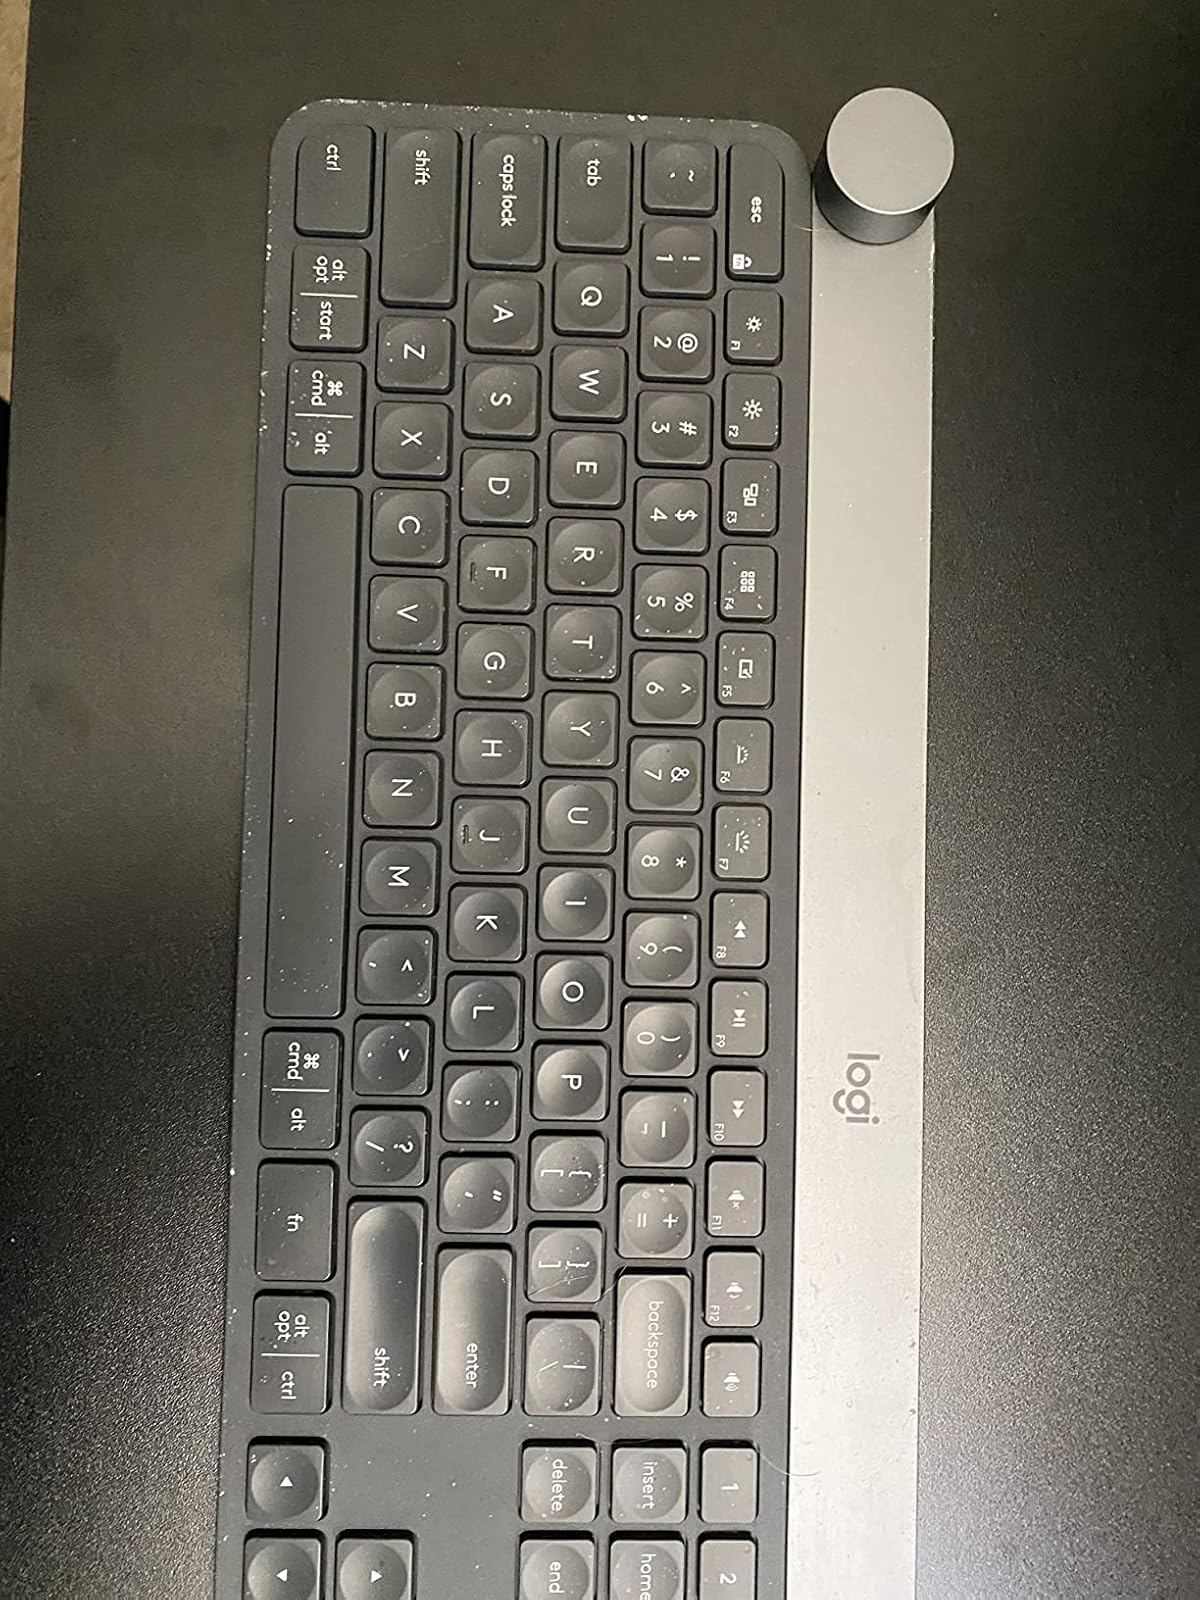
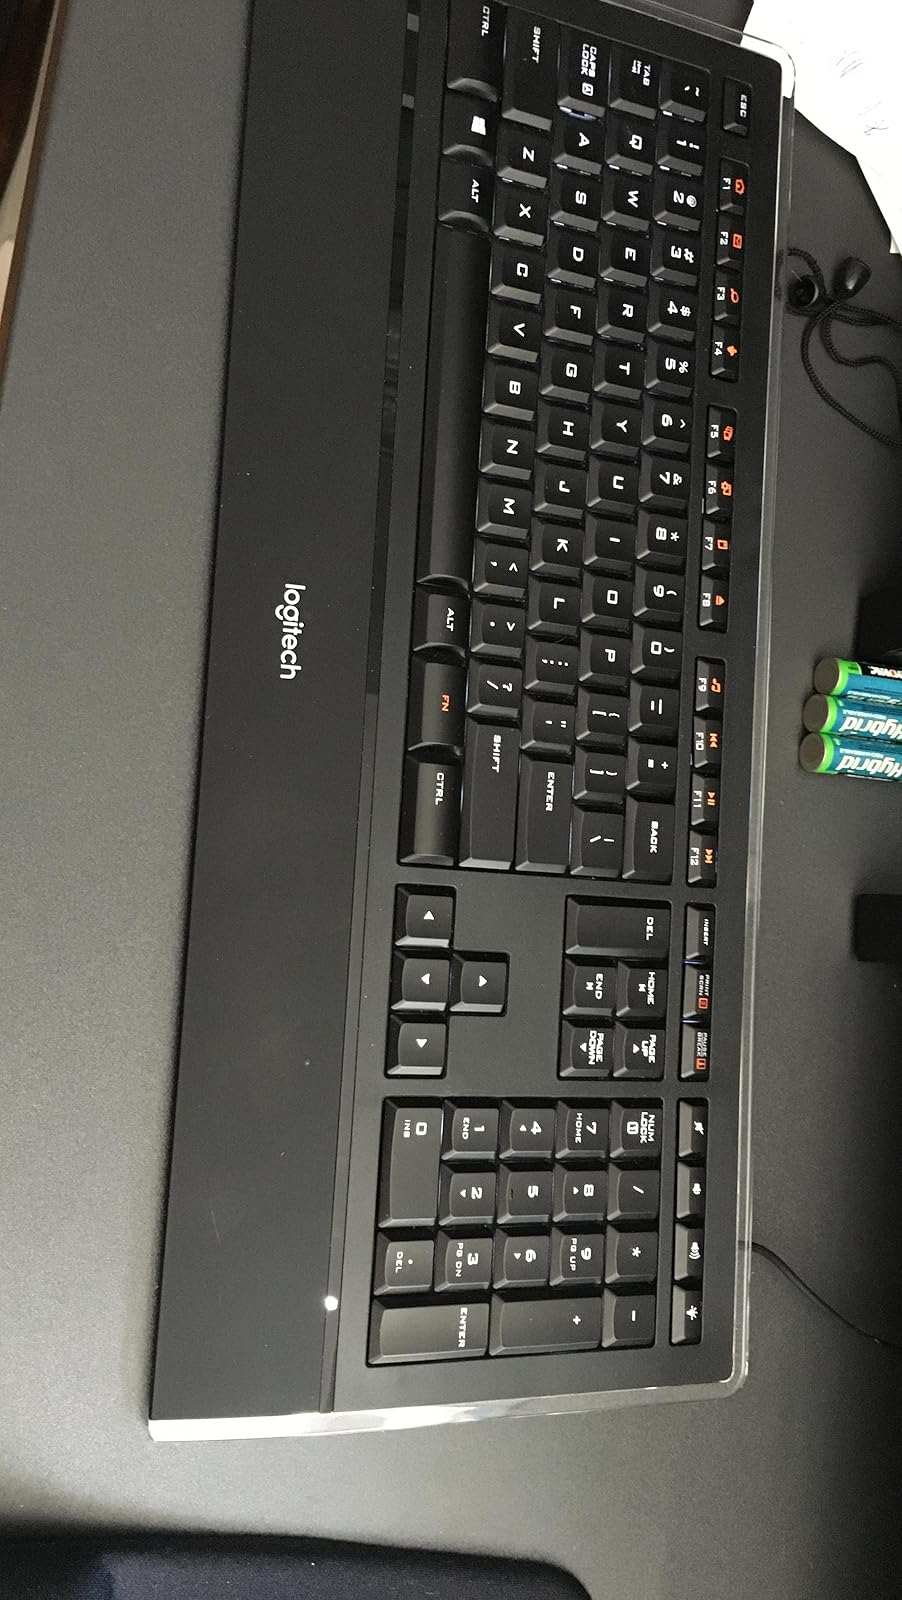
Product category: keyboard
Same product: no